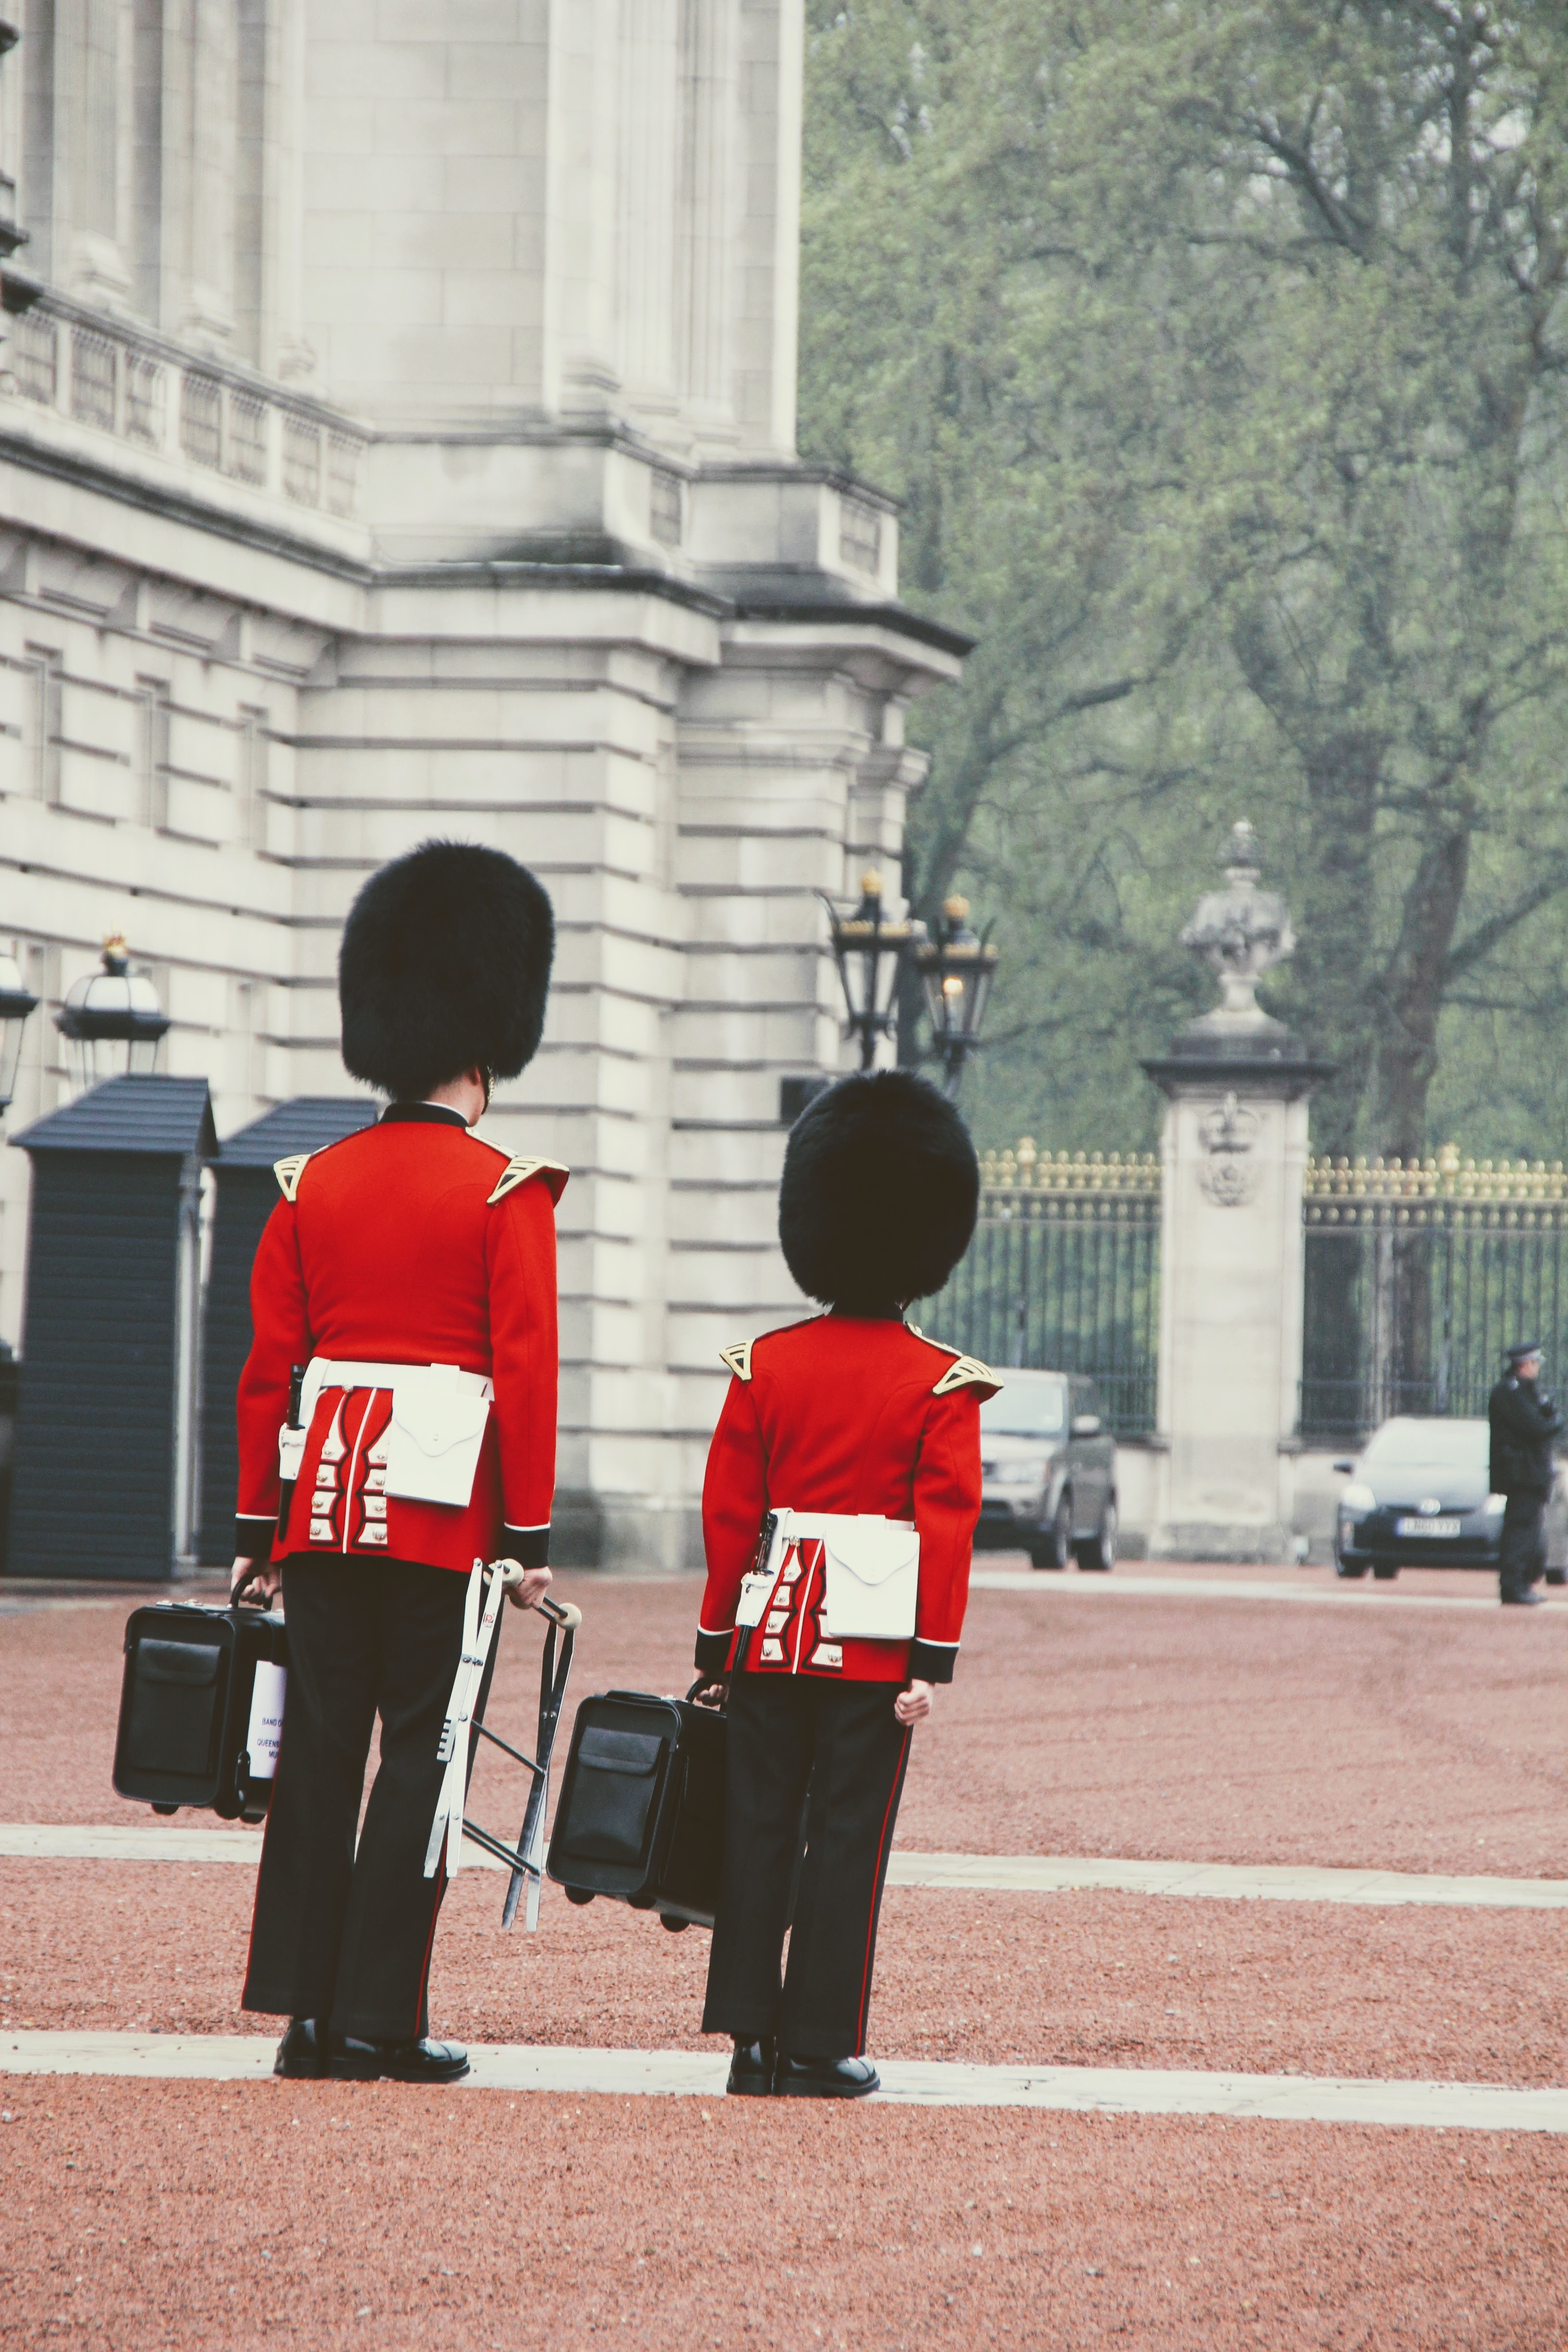
spring, red, parade, london, photograph, guard, united kingdom, buckingham, sentry, changing of the guard, buckingham palace, awake transfer